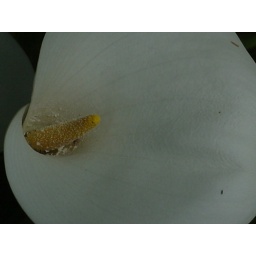
inside the large, sliding door in my bedroom. It was the only window that faced south.